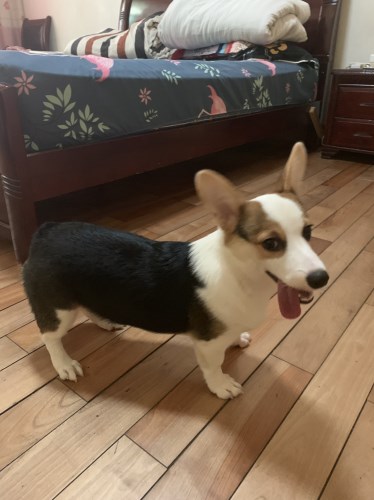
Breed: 2909-n000116-Cardigan